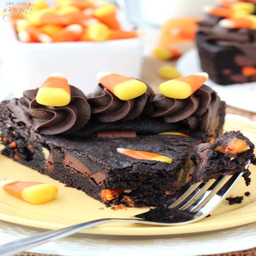
look at that on - theme color scheme .